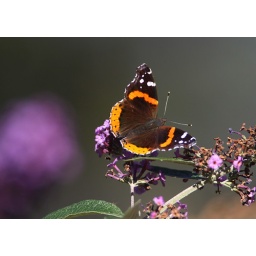
A red admiral butterfly takes in what is left of the blossoms on a butterfly bush near Mansfield, OH.